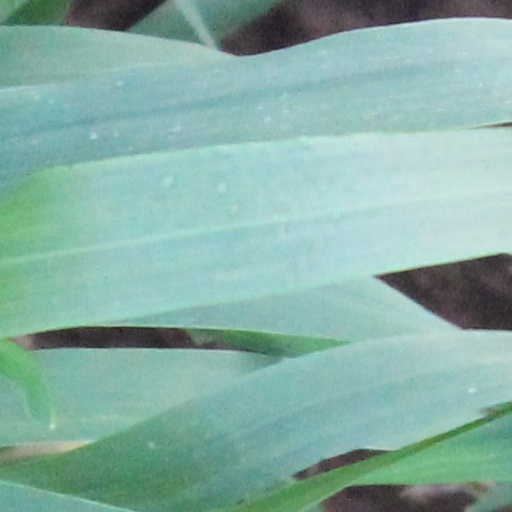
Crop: wheat